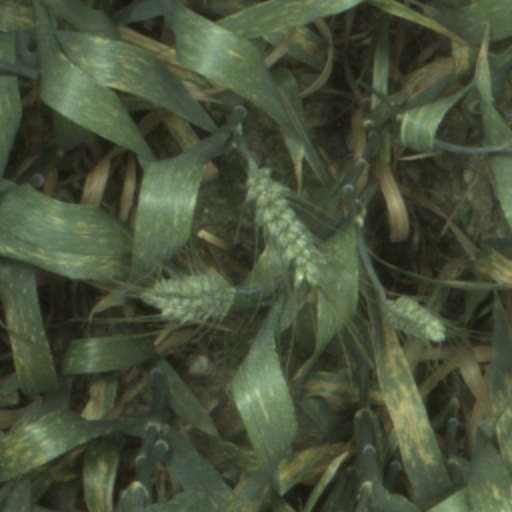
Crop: wheat